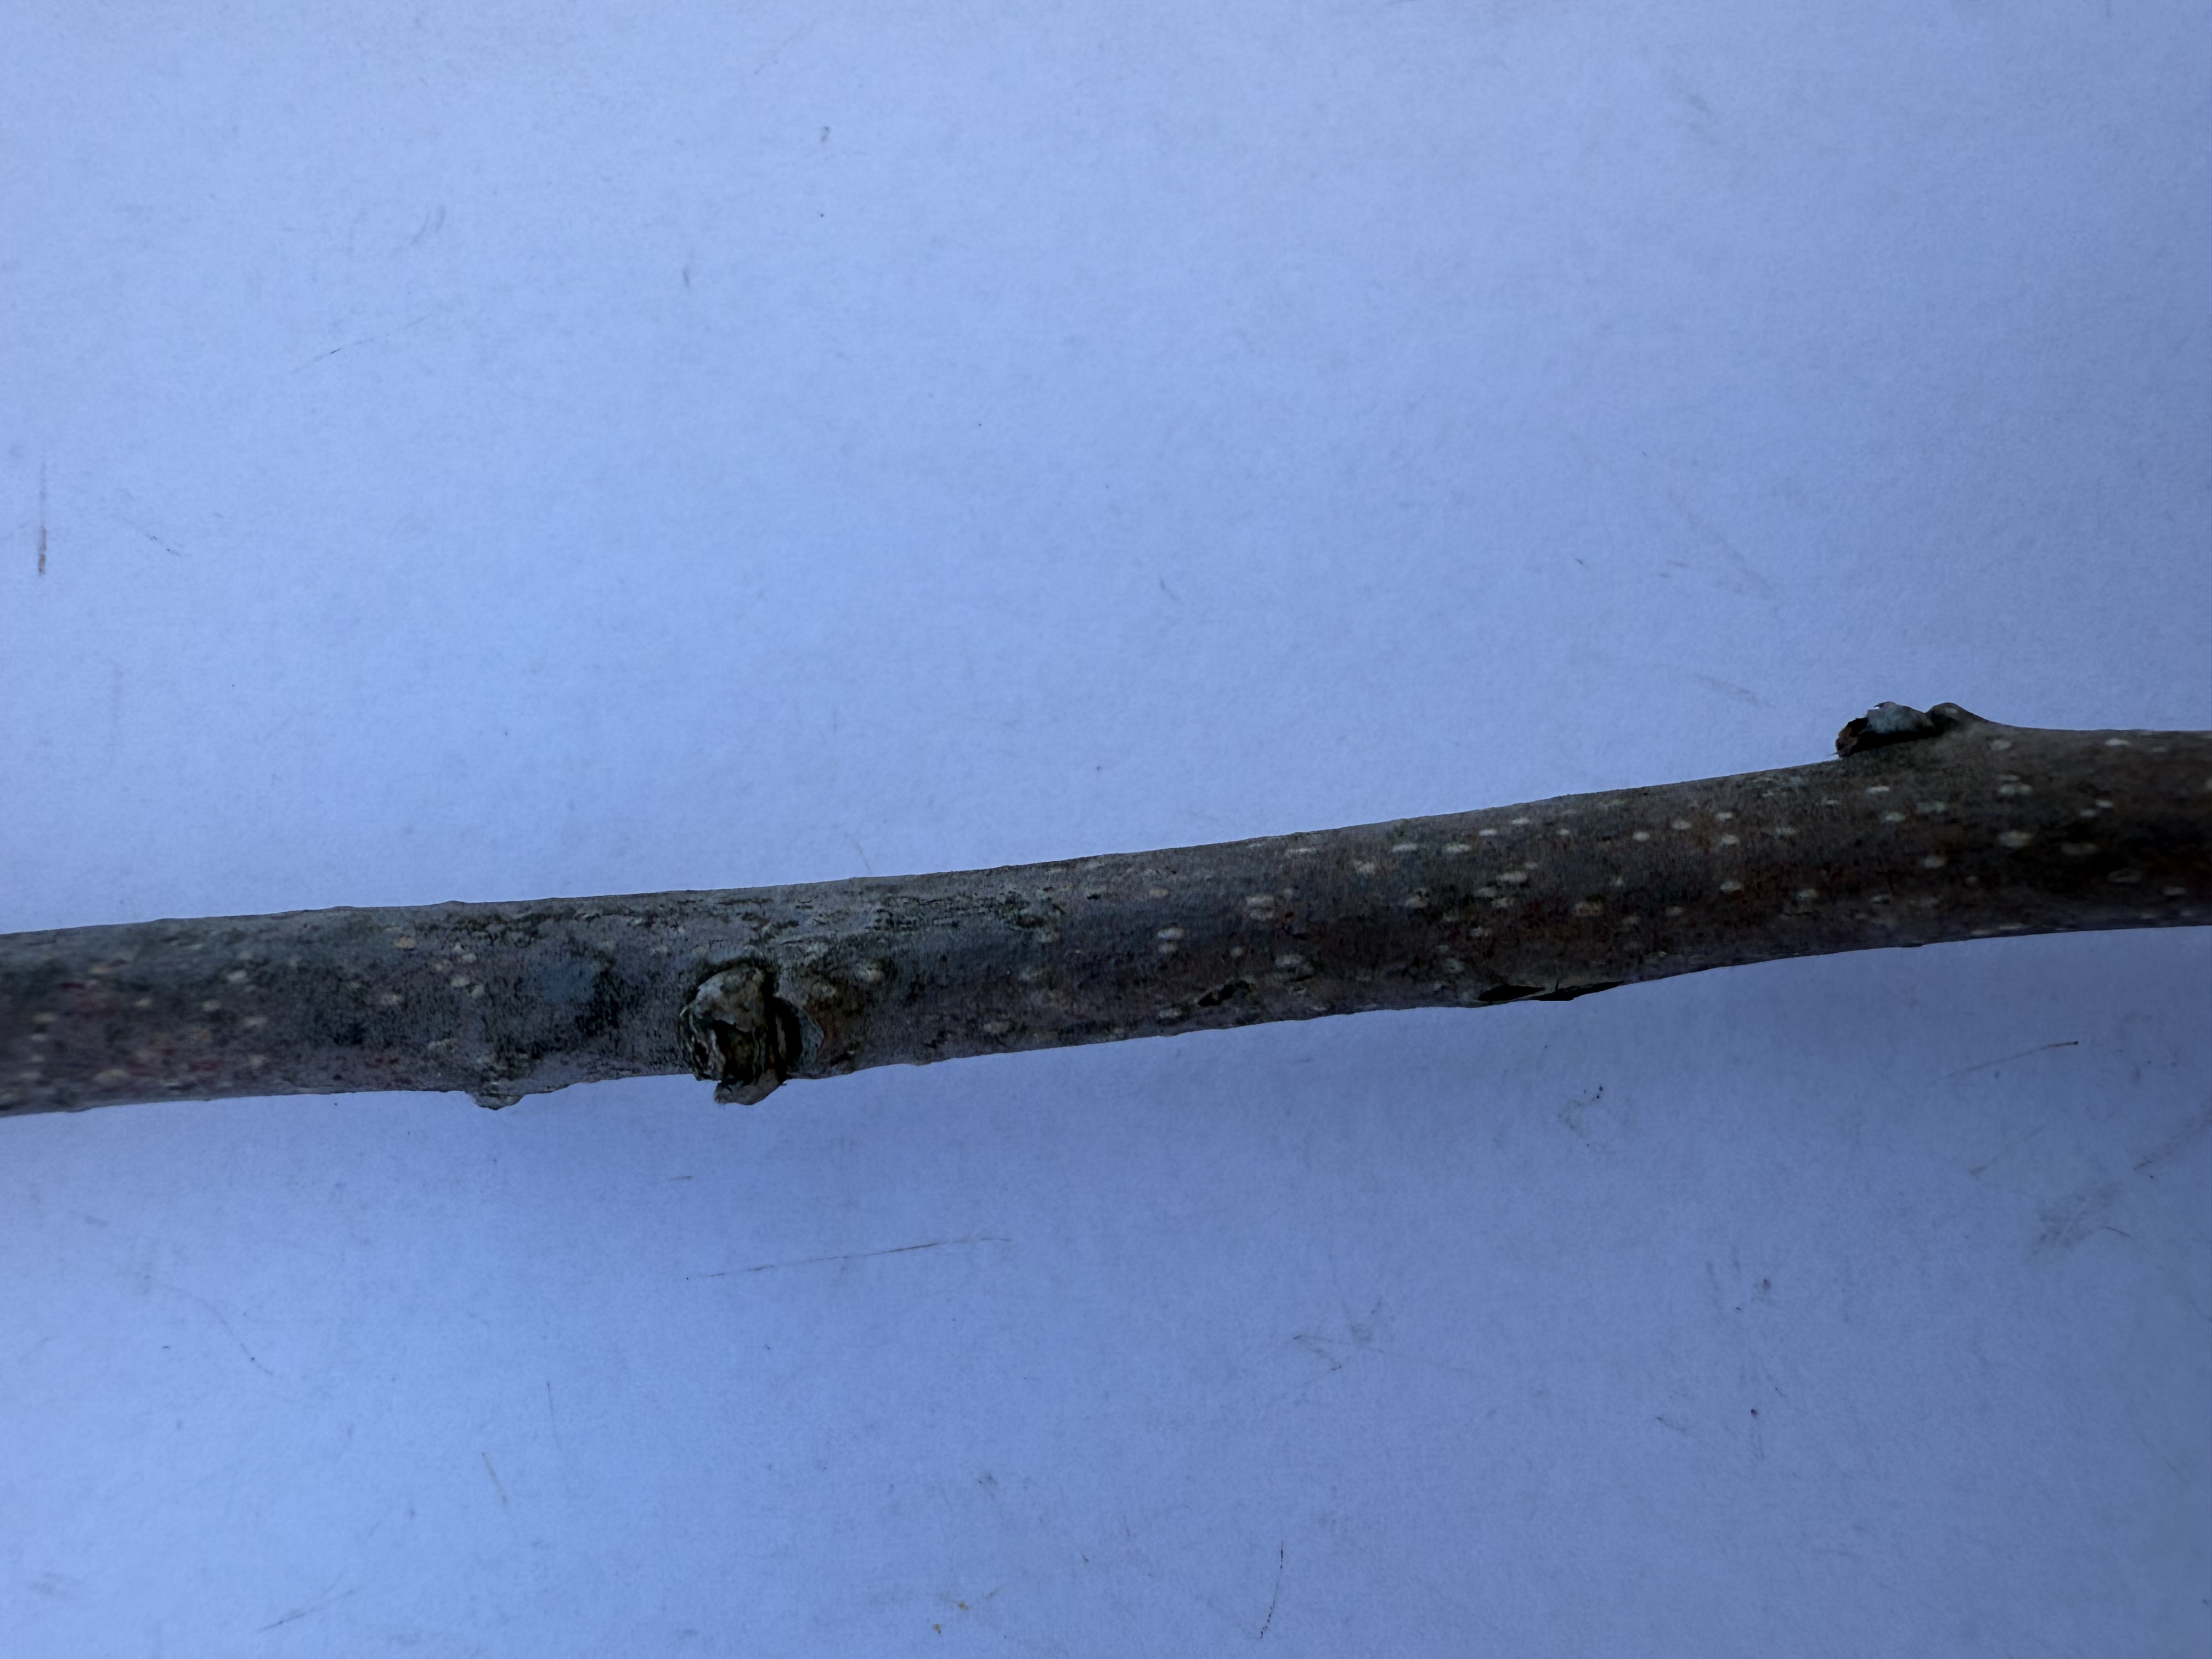
Variety: Hachiya Persimmon